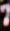
Number: 7